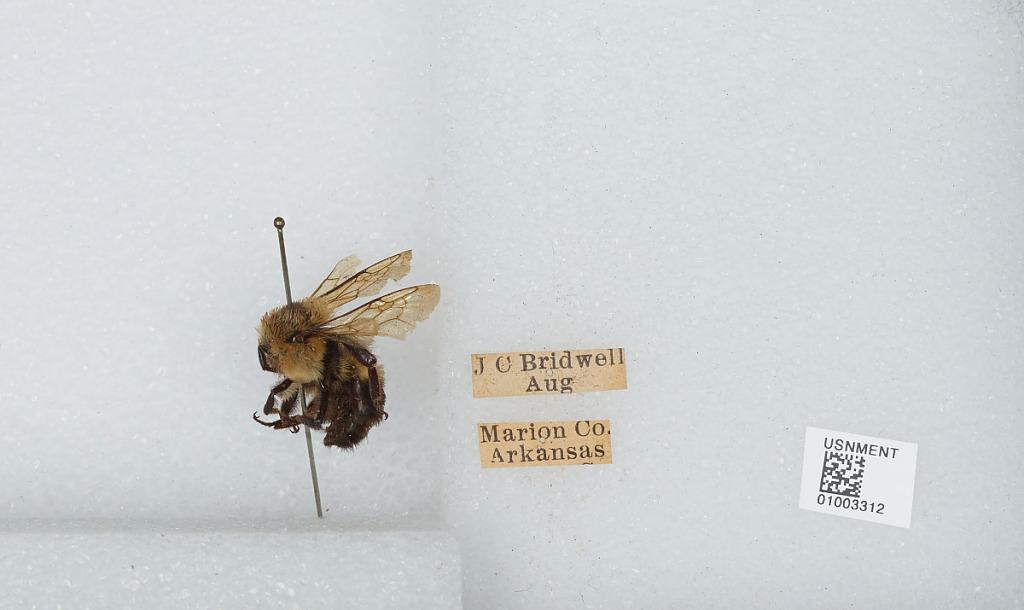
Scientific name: Bombus (Separatobombus) griseocollis (De Geer)
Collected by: J. Bridwell
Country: United States
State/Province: Arkansas
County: Marion
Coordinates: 36.2797, -92.7158